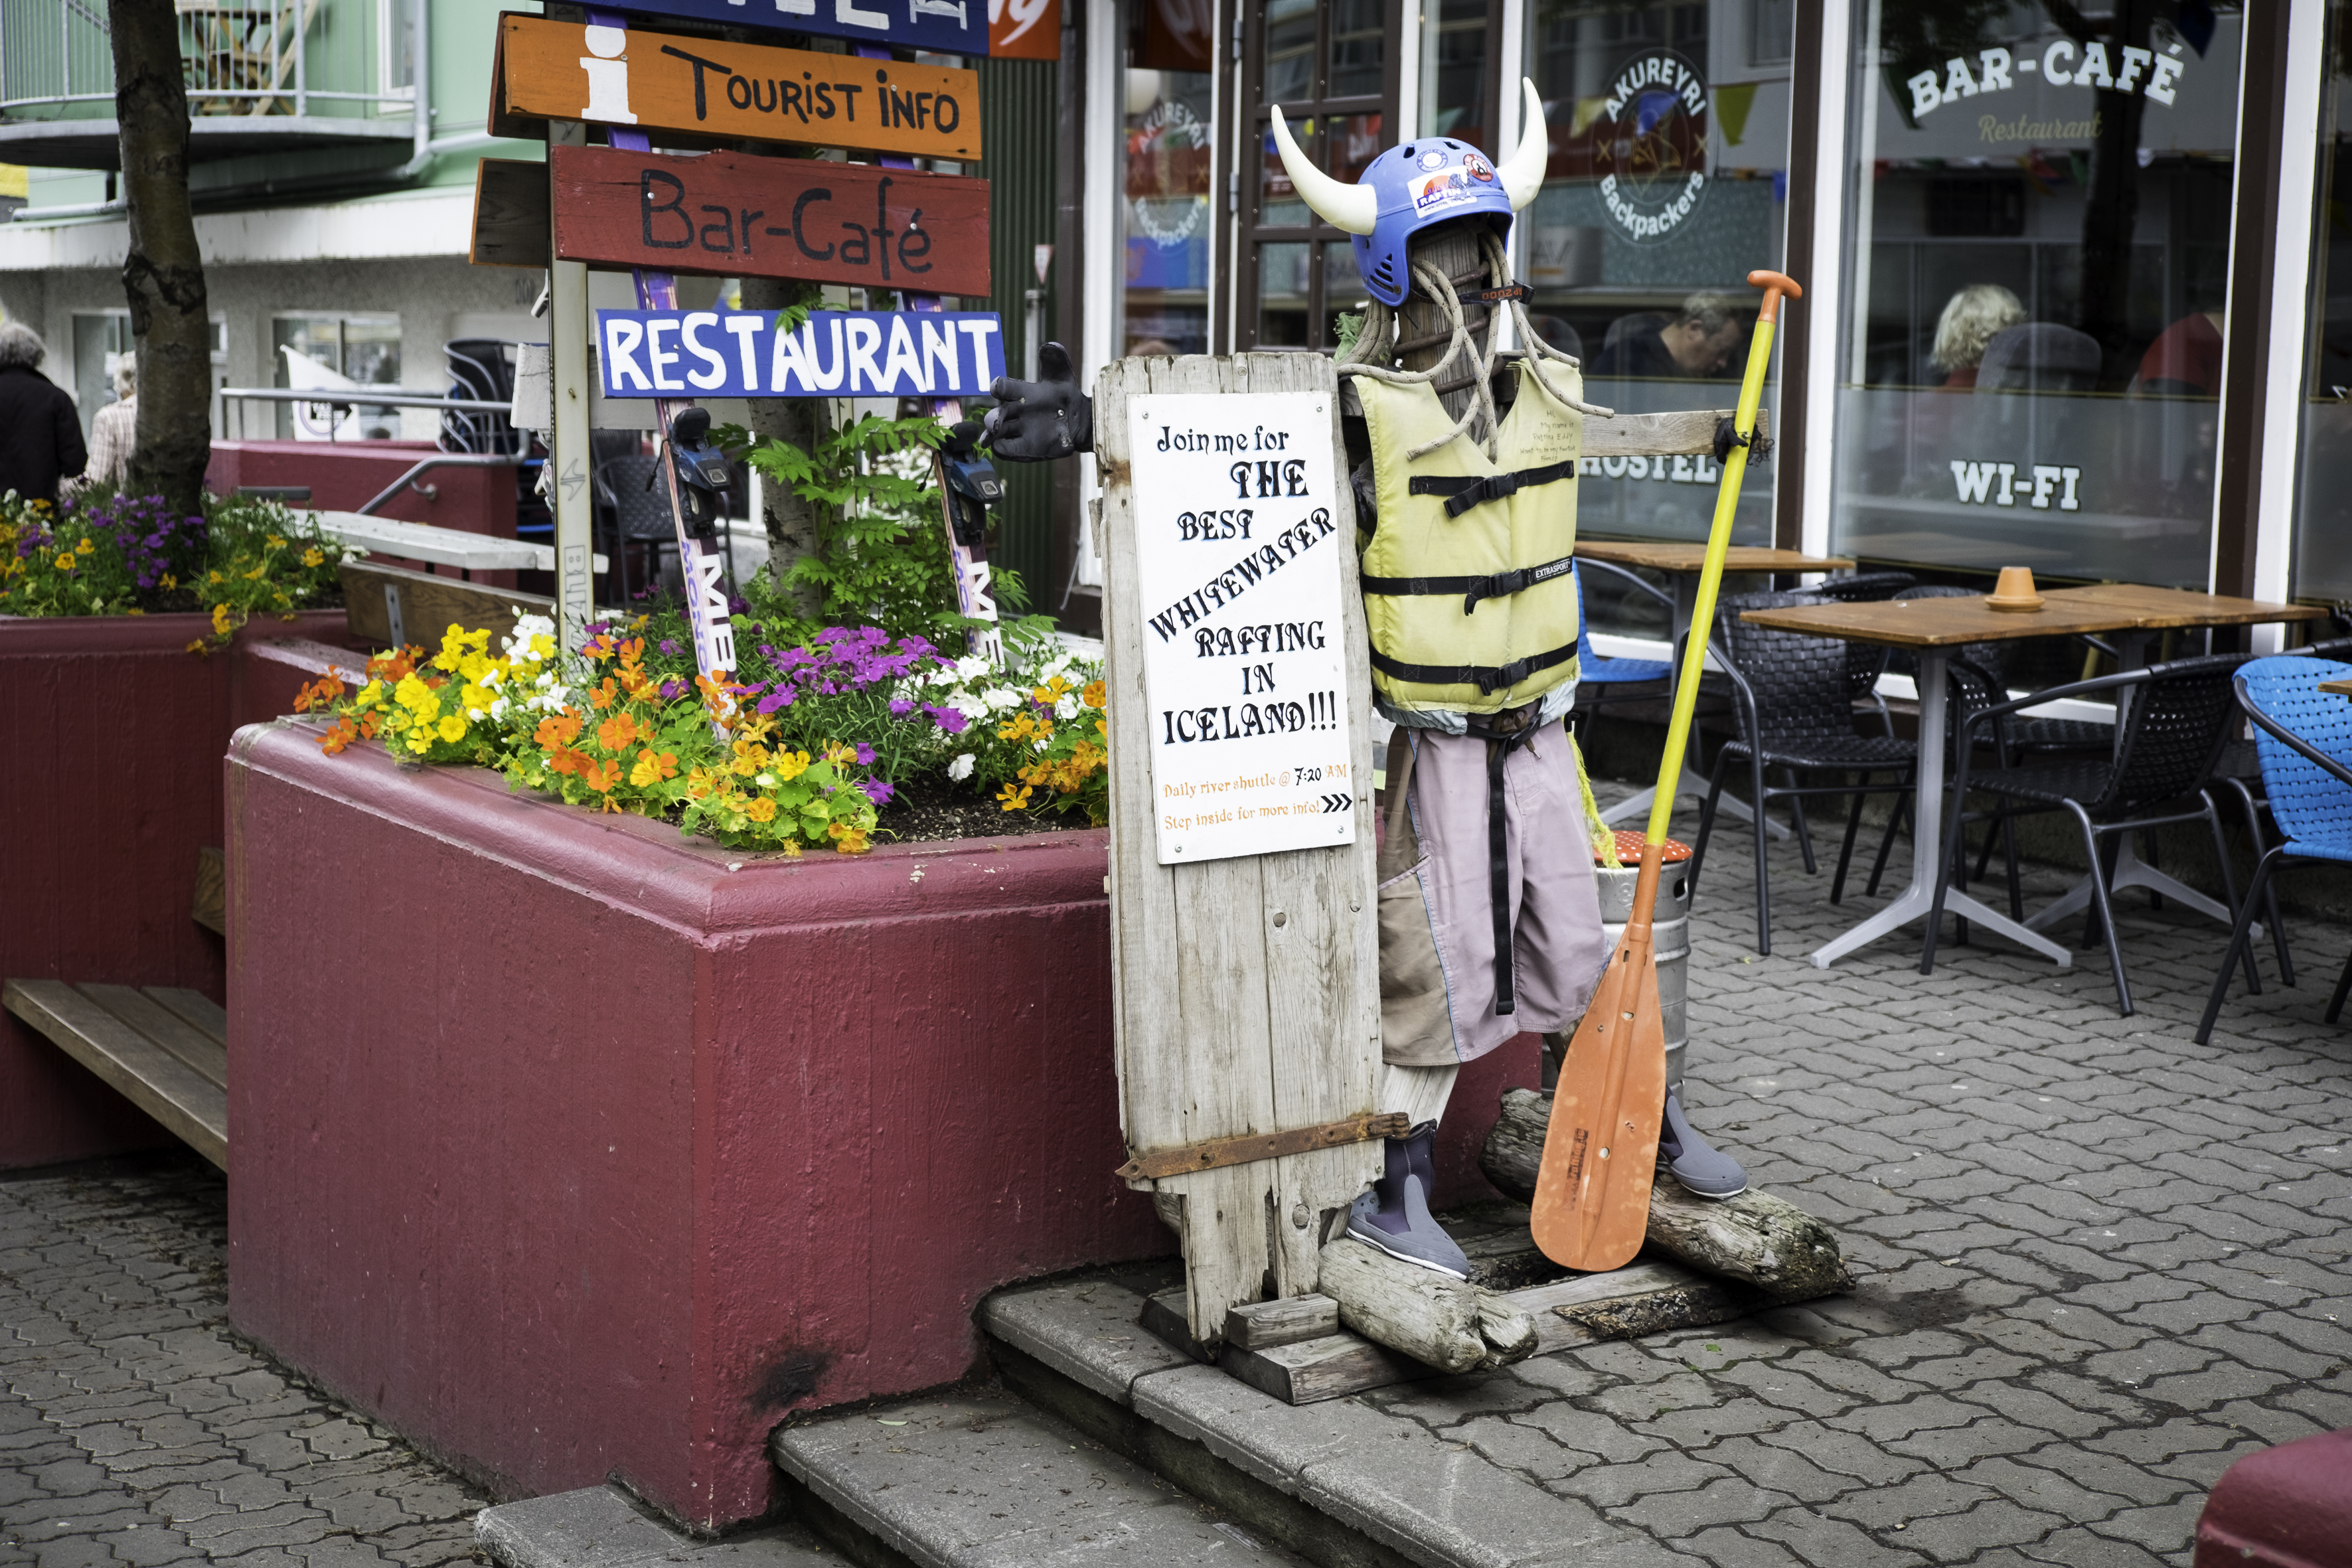
road, street, city, urban, travel, fujifilm, vendor, color, market, iceland, public space, is, infrastructure, fuji, fujixt1, fujix, human settlement